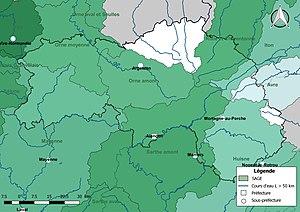
Carte des schémas d'aménagement et de gestion des eaux (SAGE) concernant le département de l'Orne (France) au 1er janvier 2018.
Le réseau hydrographique de l'Orne est l'ensemble des éléments naturels ou artificiels, drainant le territoire du département de l'Orne. Il regroupe ainsi des cours d'eau ou canaux situés entièrement ou partiellement dans l'Orne.